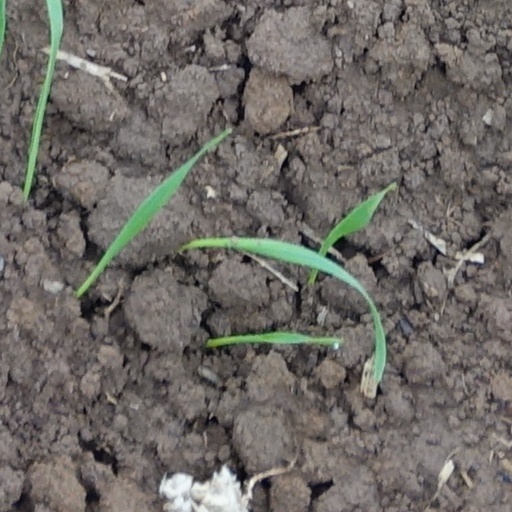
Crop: wheat